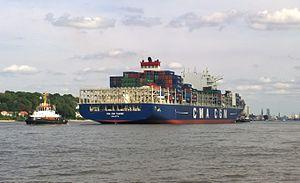
Porte-conteneurs CMA CGM Thames avant le port de Hambourg en Août ici à 2015 - vue arrière